Astrology

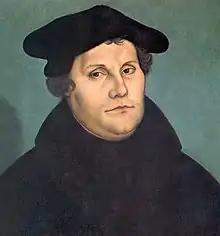
Martin Luther

The earliest Vedic text on astronomy is the "Vedanga Jyotisha"; Vedic thought later came to include astrology as well.